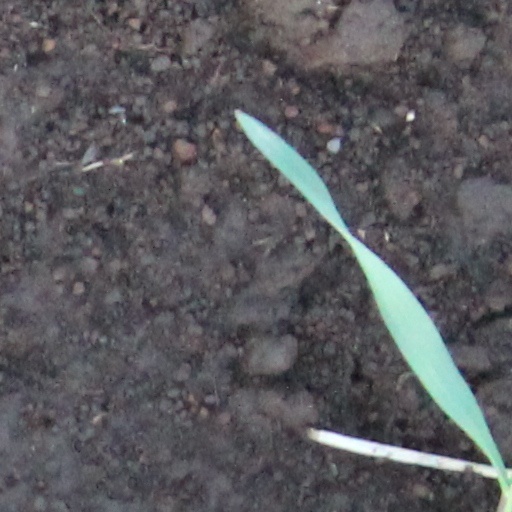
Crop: wheat